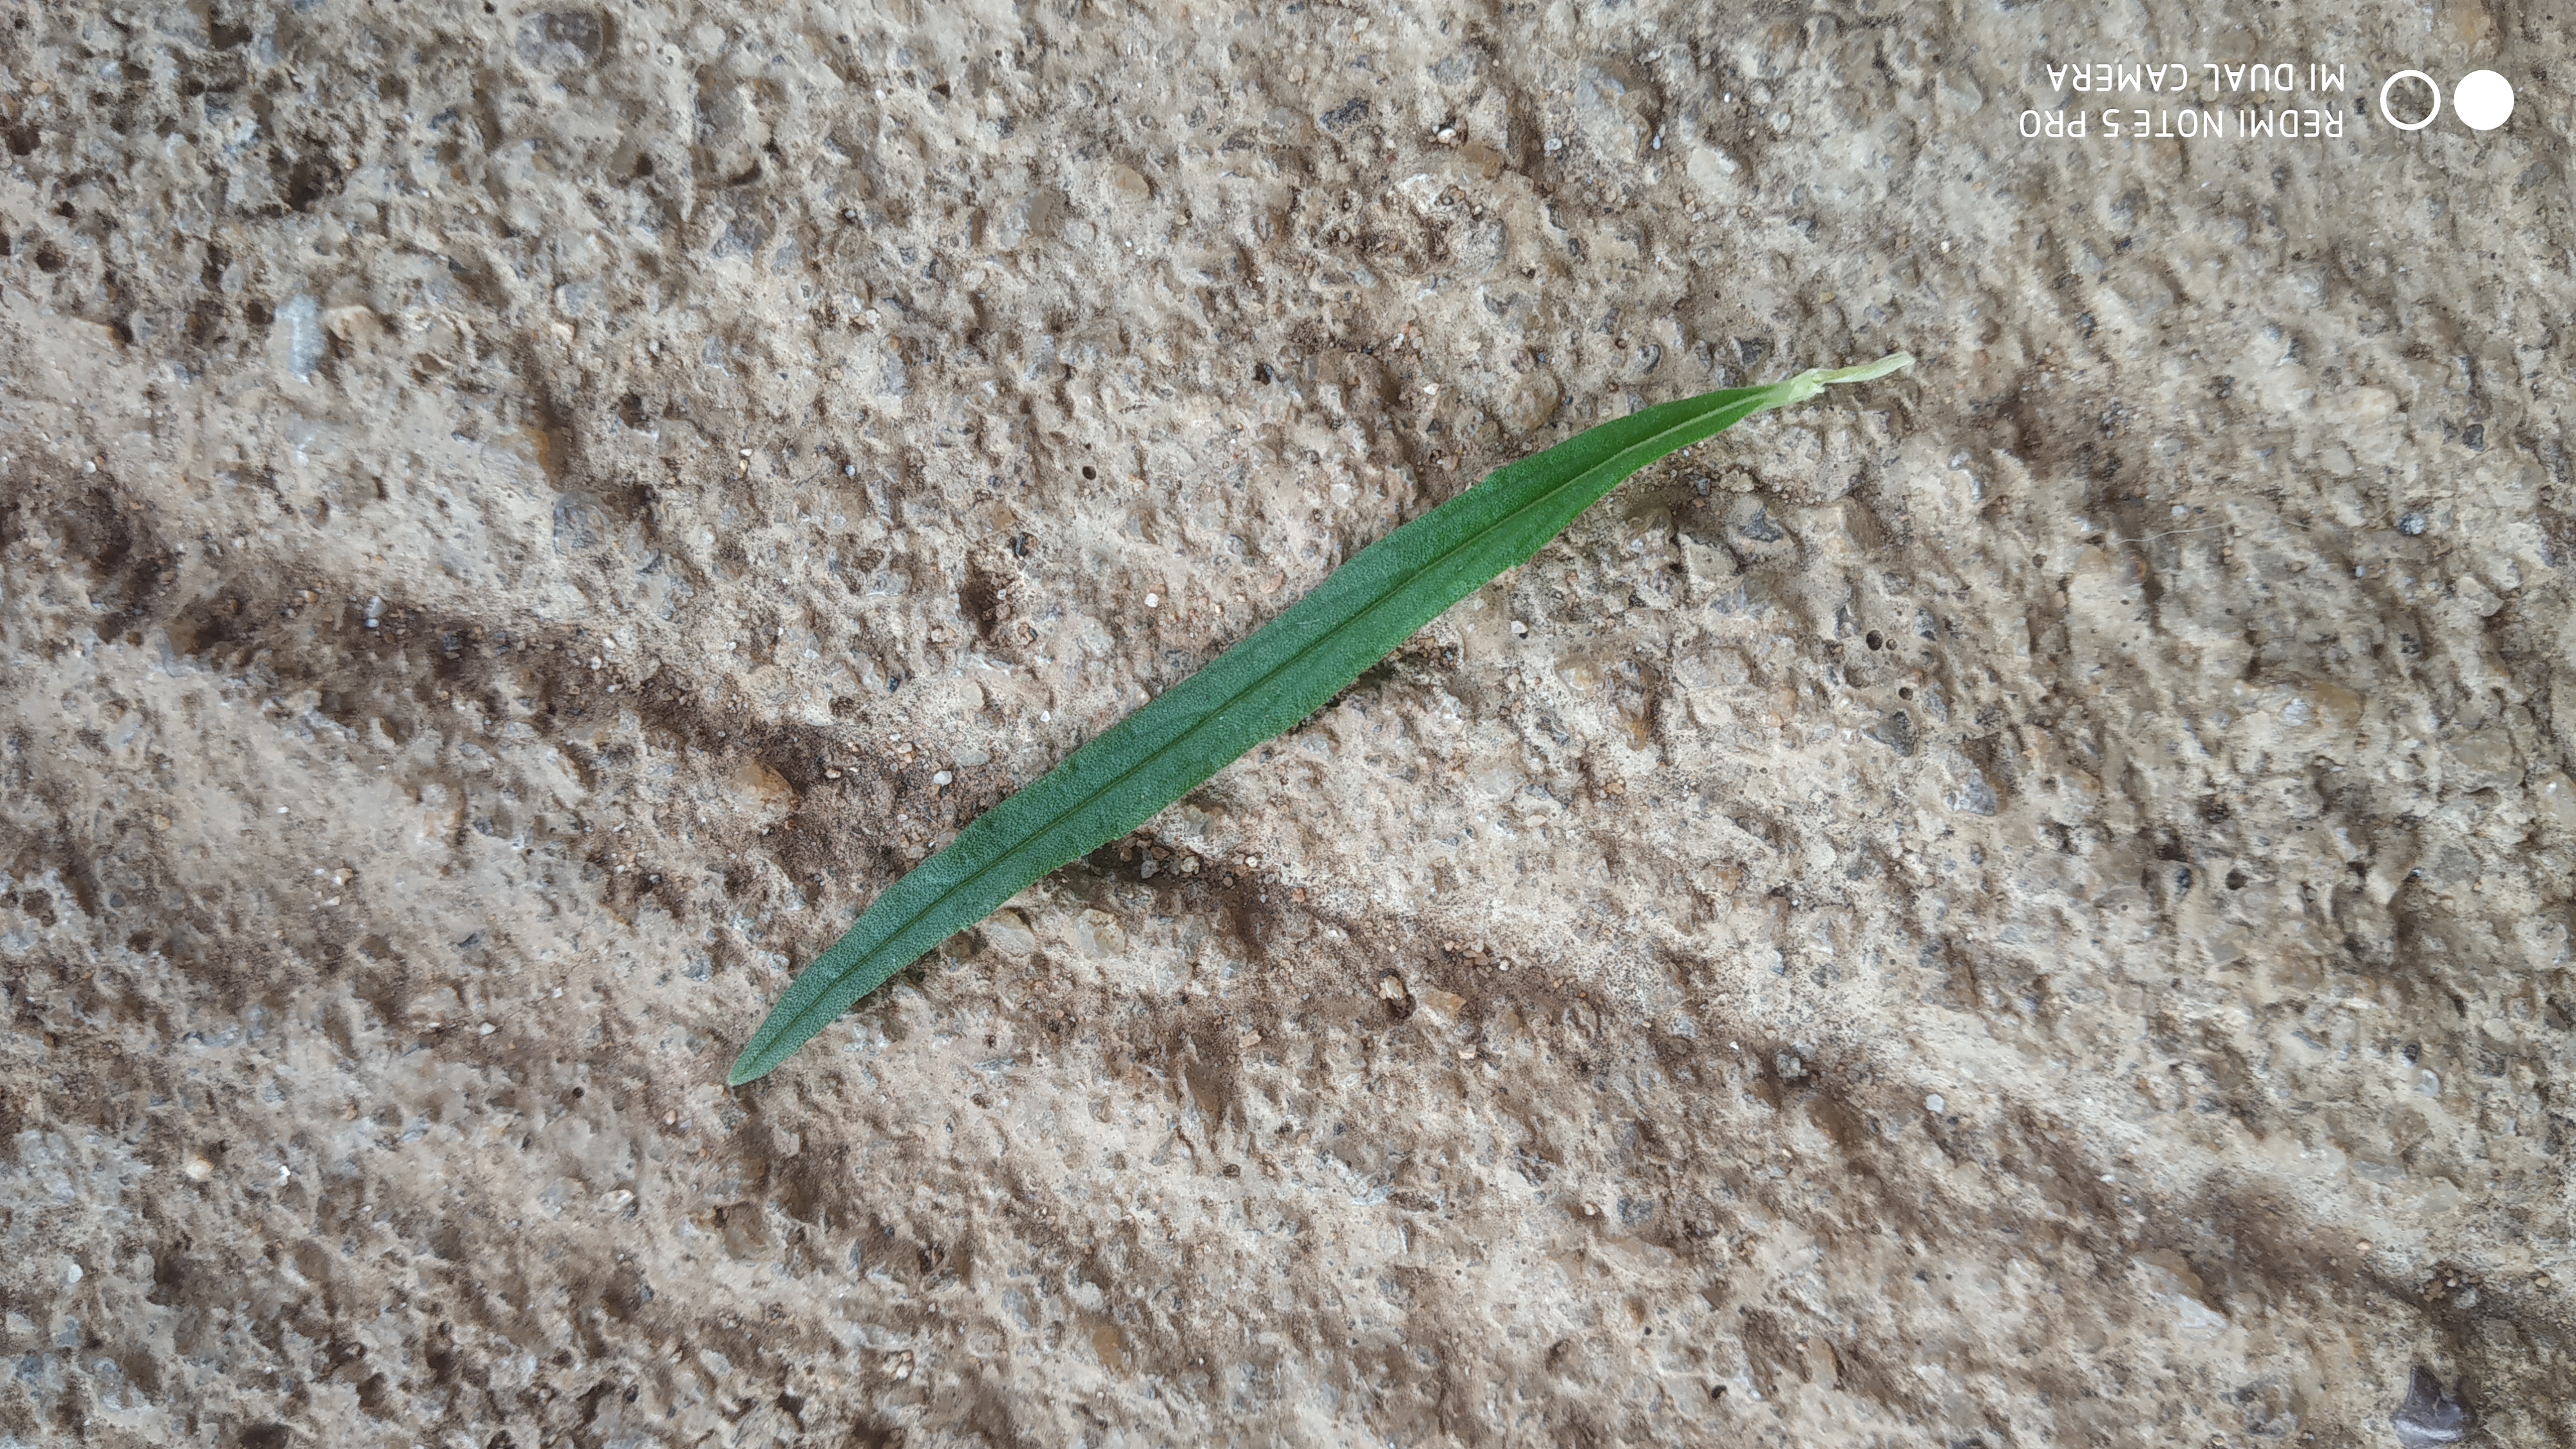
Plant: Thumbe